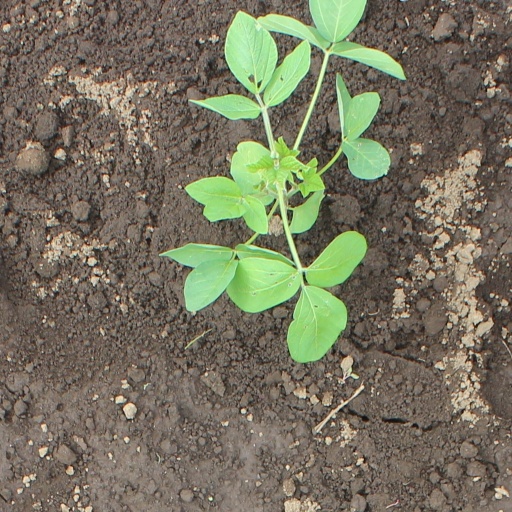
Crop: soybean